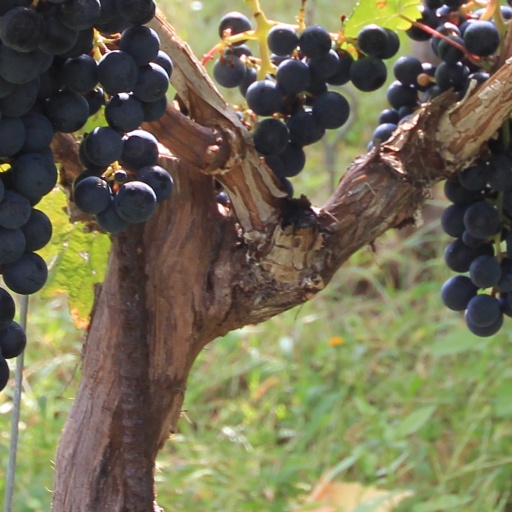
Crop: grape